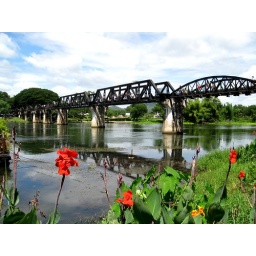
A shot I took of the bridge over the river Kwai, I love the way the colors came out in this shot